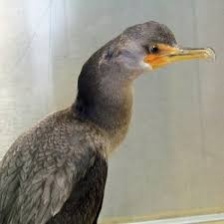
Species: DOUBLE BRESTED CORMARANT
Scientific name: PHALACROCORAX AURITUS